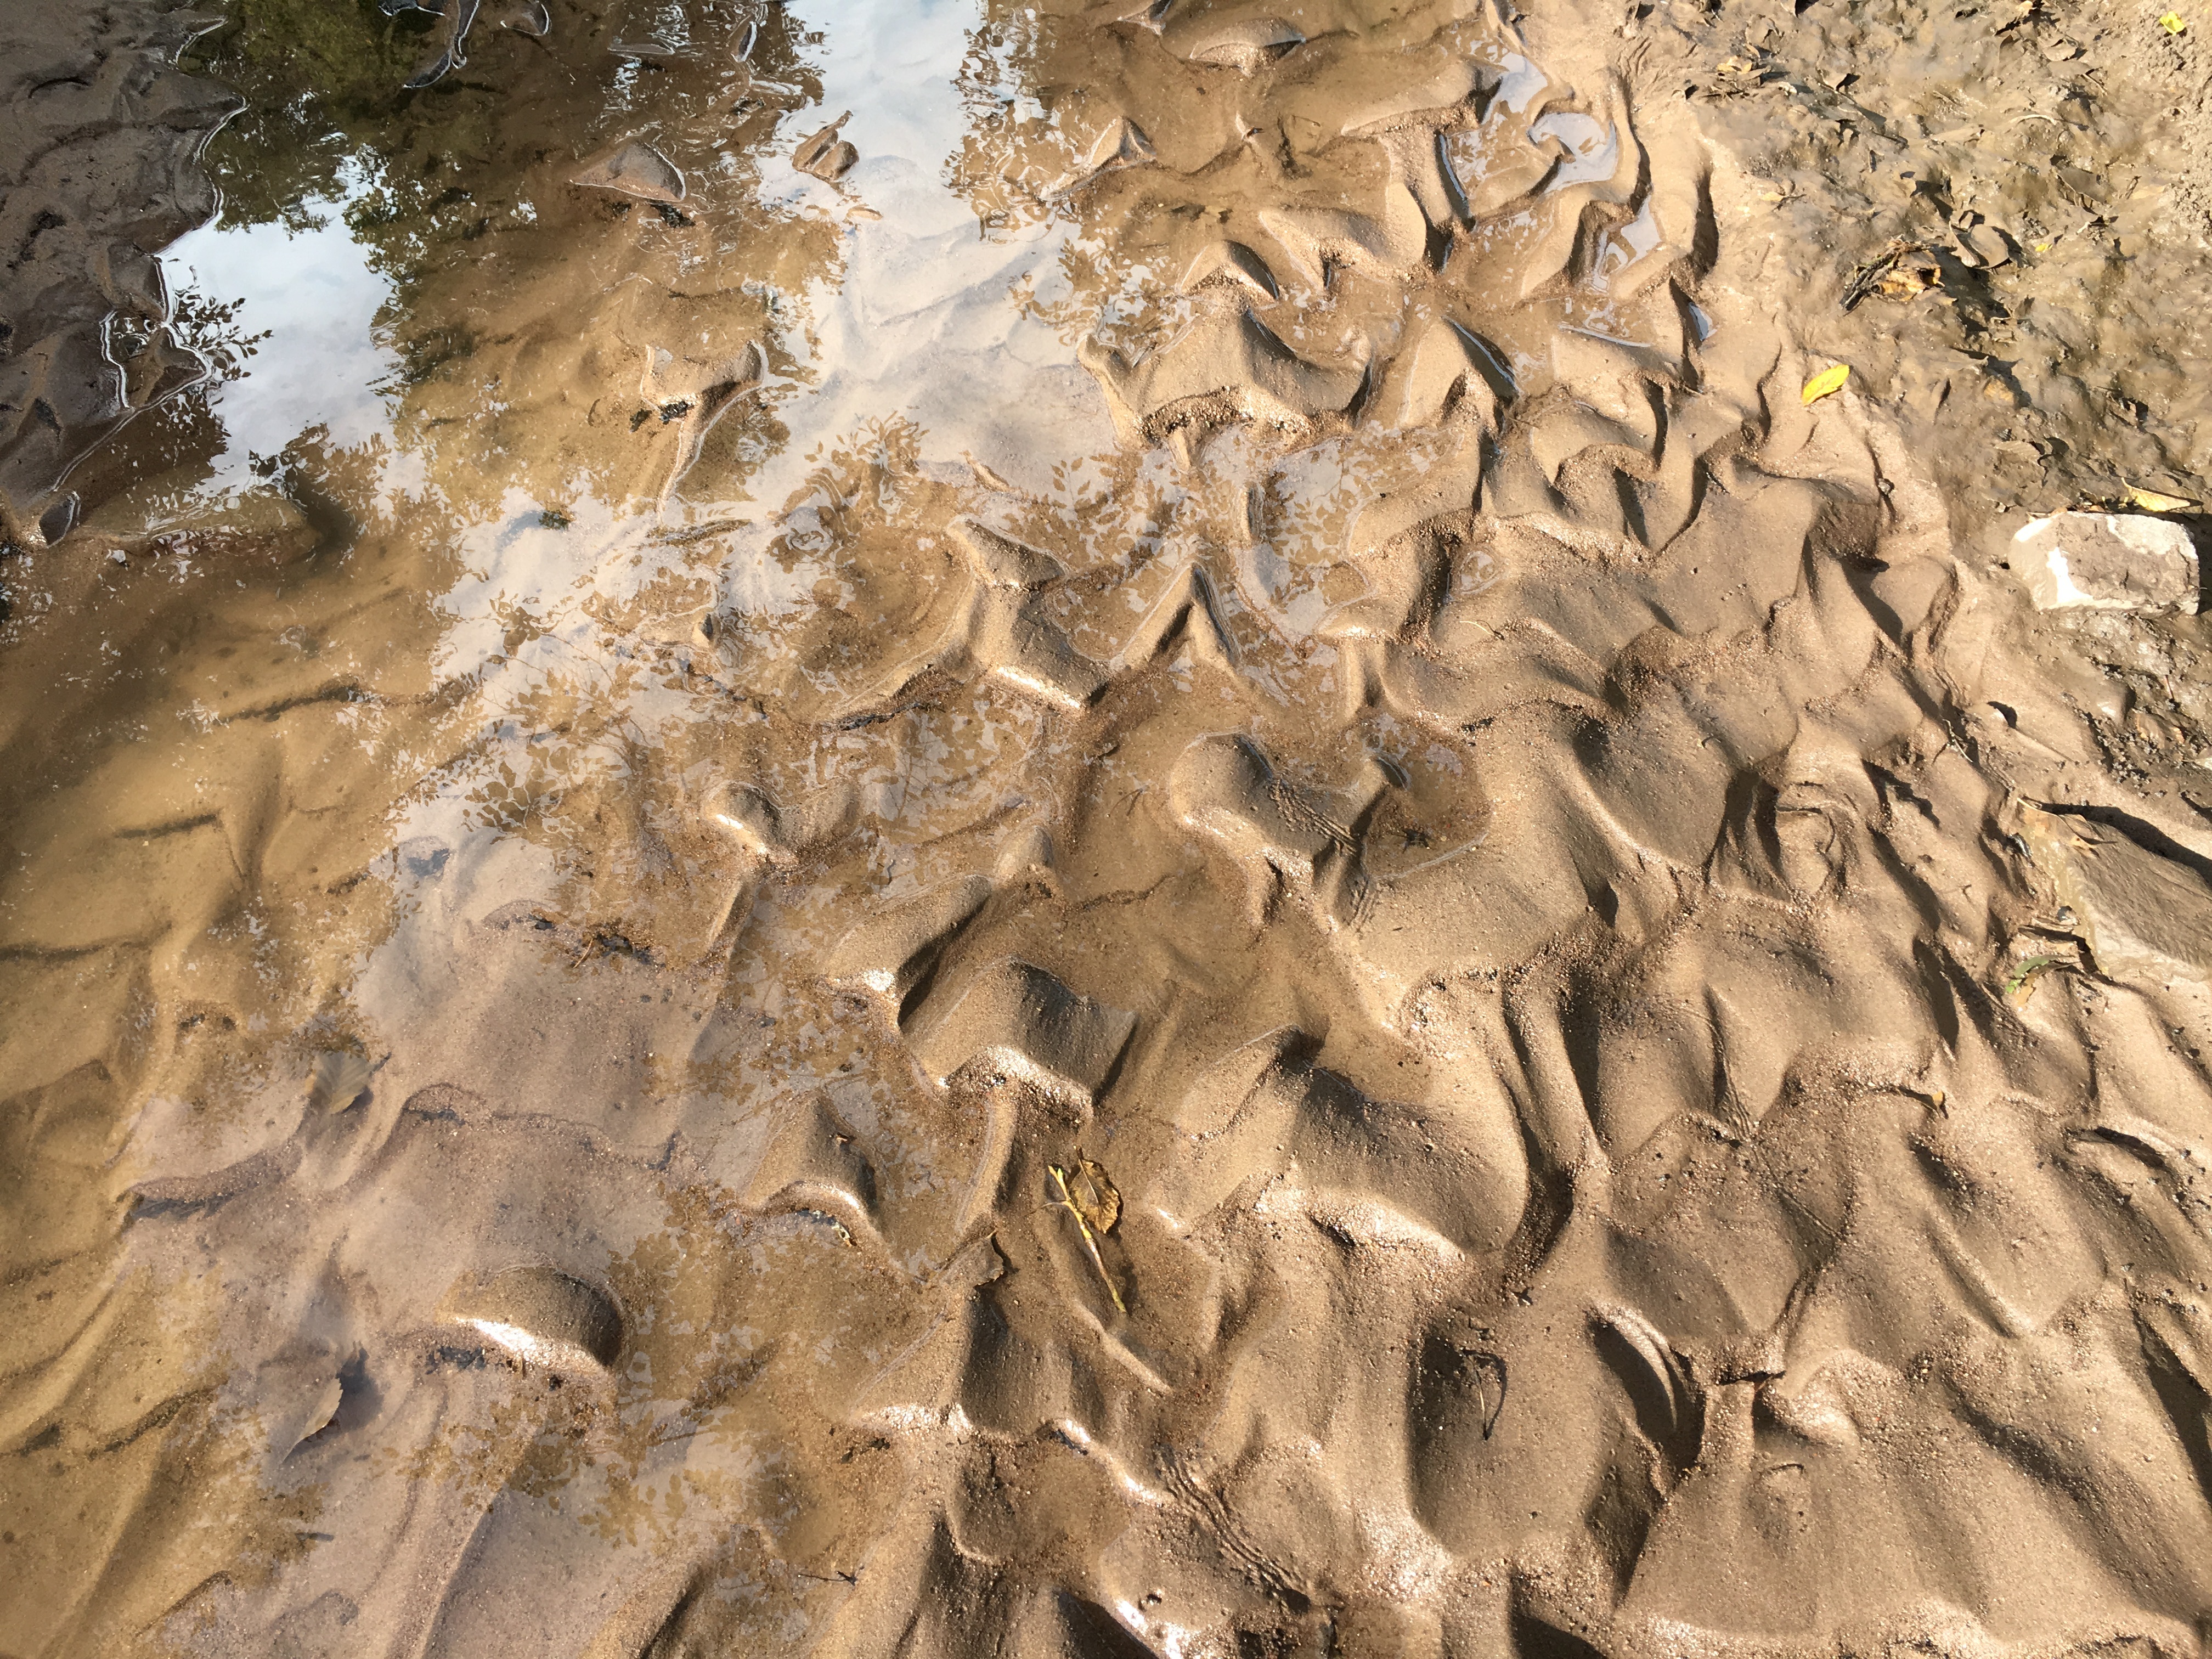
water, sand, rock, creek, formation, stream, soil, material, waterway, arizona, new mexico, geology, temple, badlands, agua, fractals, riverbed, ancient history, creek bed, river sand